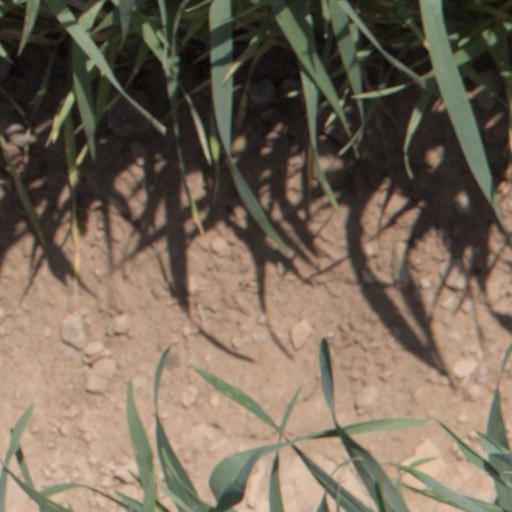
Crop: wheat